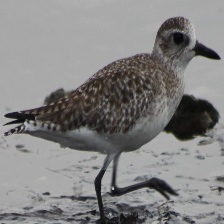
Species: GREY PLOVER
Scientific name: PLUVIALIS SQUATAROLA